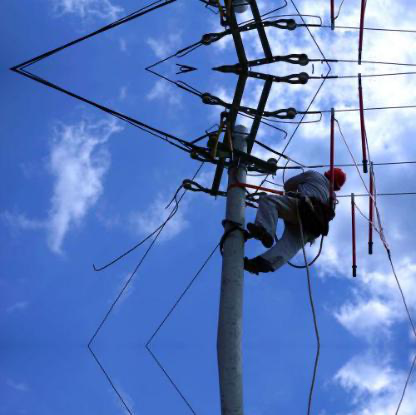
Objects in the image:
label: helmet